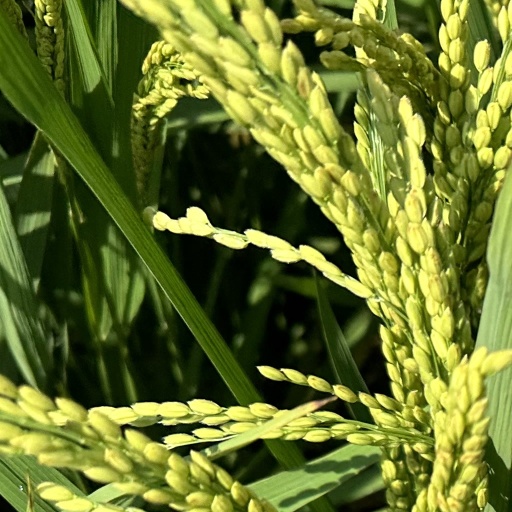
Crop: rice